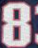
Number: 8